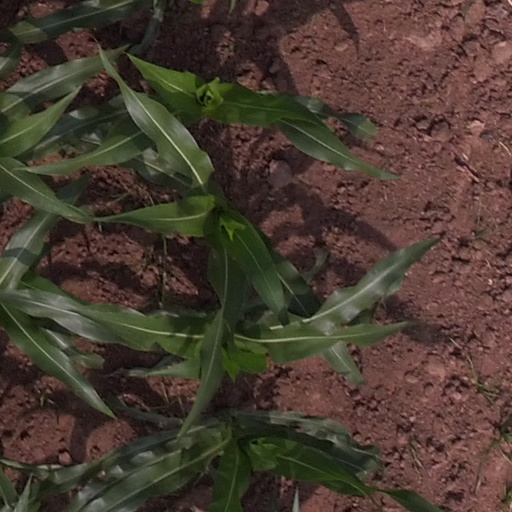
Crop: maize; corn